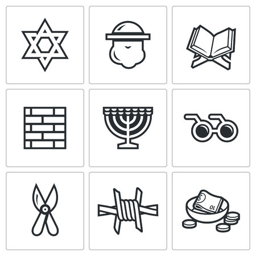
vector isolated collection on a white background for design